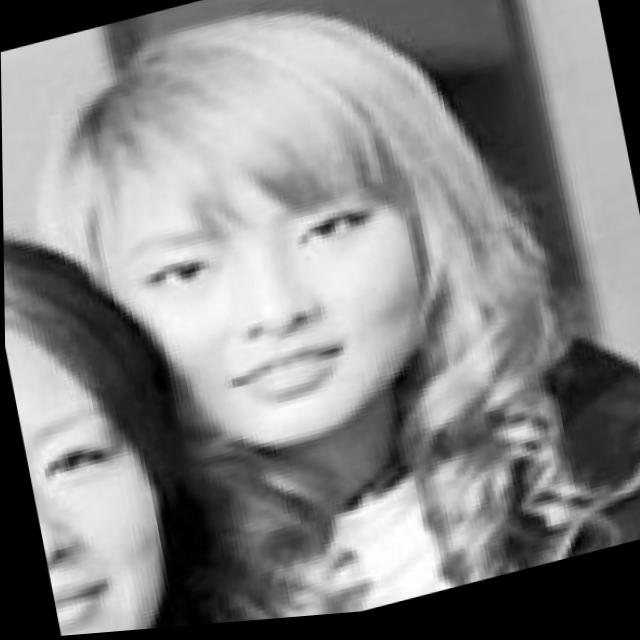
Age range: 13-20